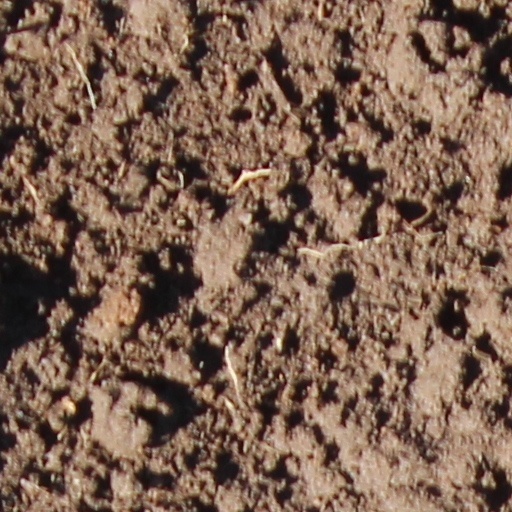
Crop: wheat